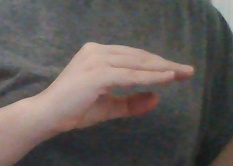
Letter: jeem